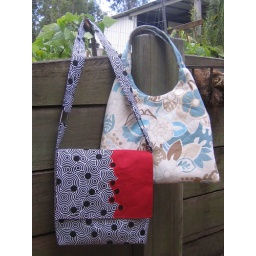
Front flap has a panel of red fabric for contrast, machine stitched/appliqued around some circles.Pattern by Nicole Mallalieu